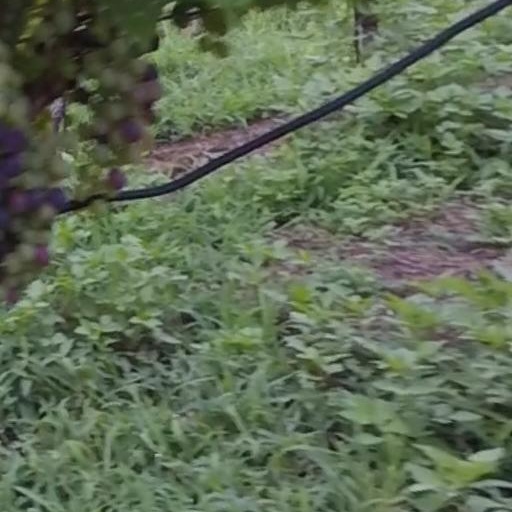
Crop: grape